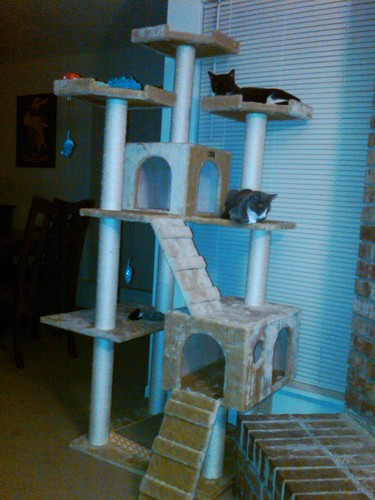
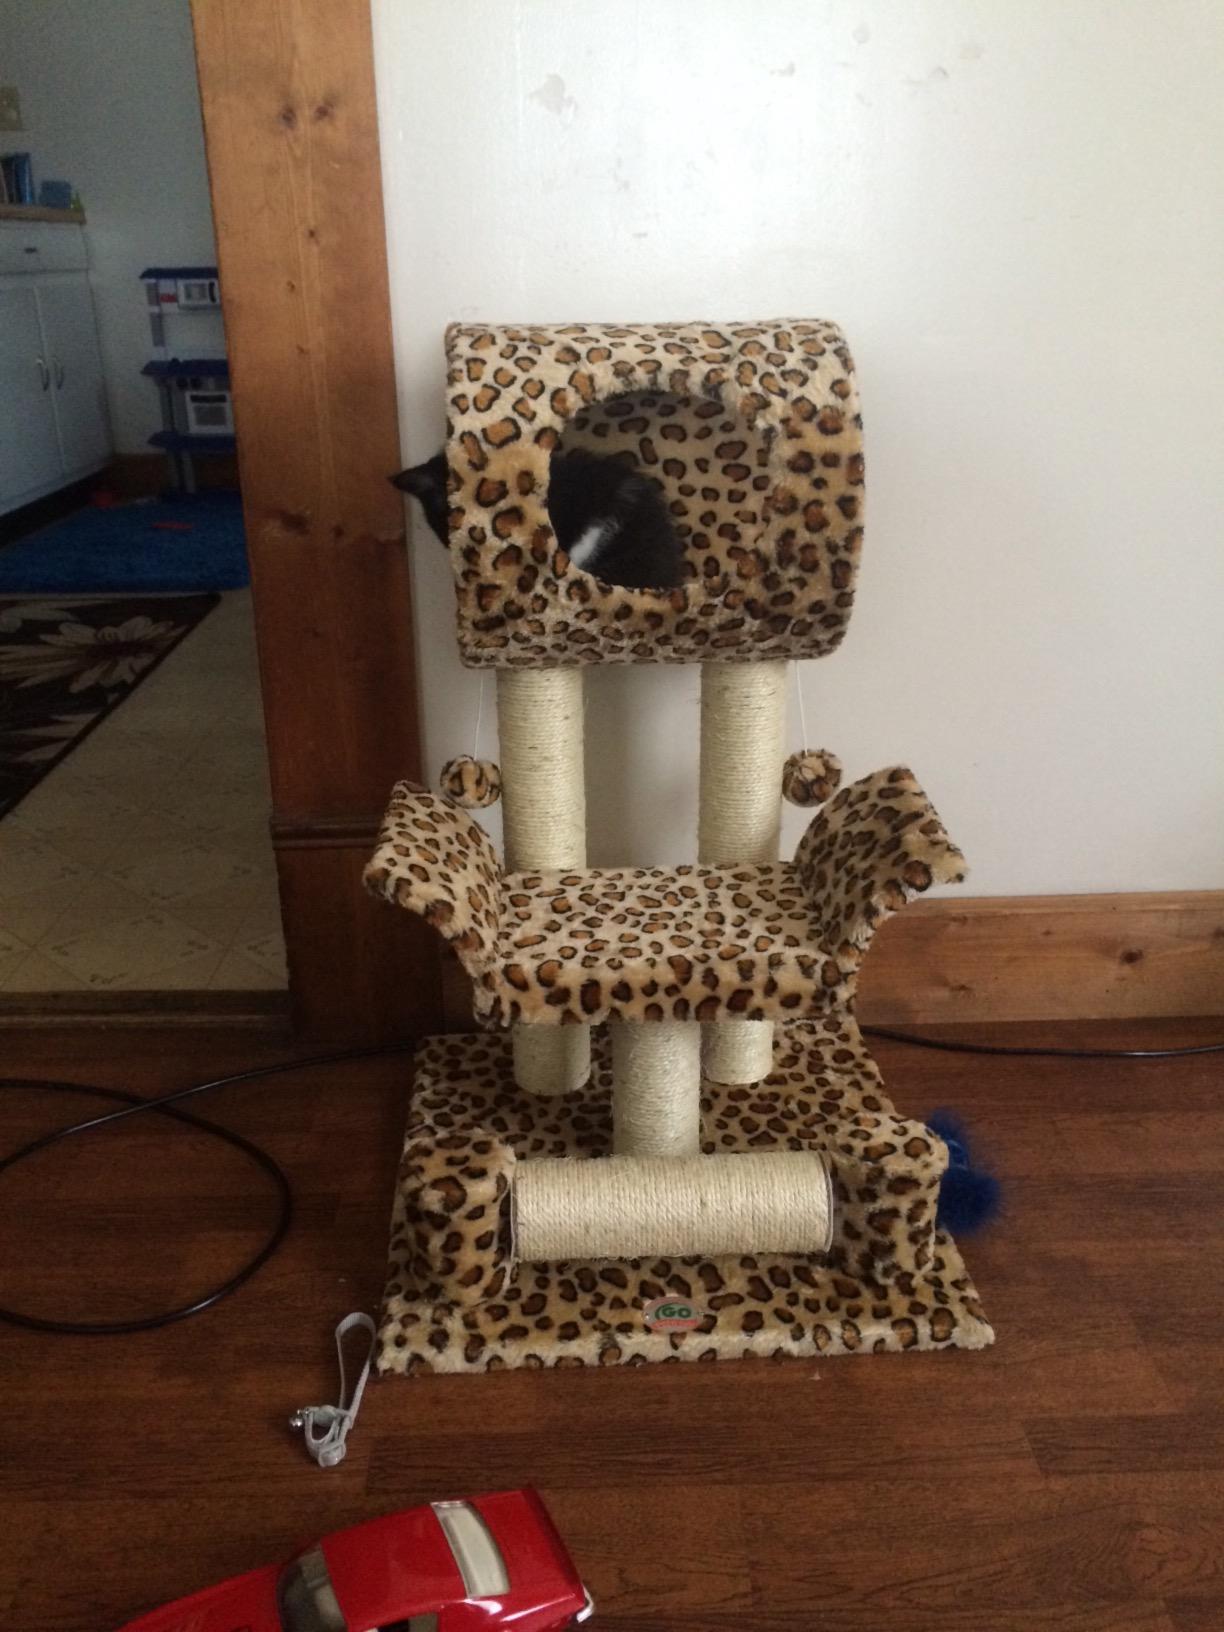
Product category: items_cat tree
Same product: no